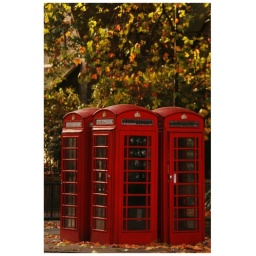
Same four phone boxes, at the end of my road - now in Autumn